List of Billboard Hot 100 number-one singles of the 2000s

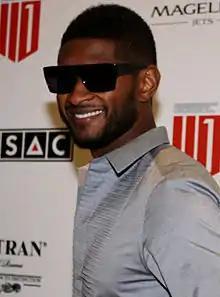
Usher wearing sunglasses smiling

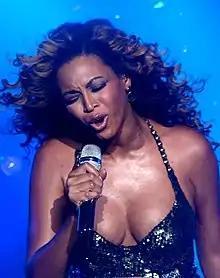
Beyoncé performing with an emotional facial expression

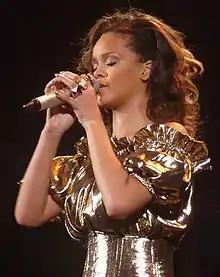
Rihanna singing while closing her eyes

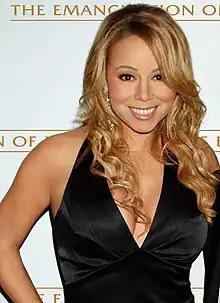
Mariah Carey in 2005.

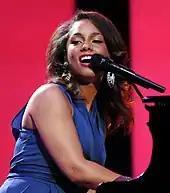
Alicia Keys playing the piano and singing

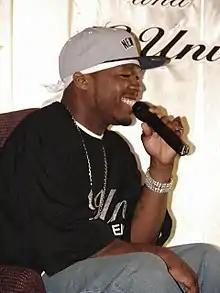
50 Cent at a conference, speaking on a microphone

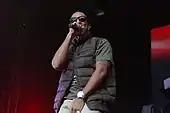
Supafest 2012, Sydney, Australia; Chris Brown, Kelly Rowland, Lupe Fiasco, Naughty By Nature and more

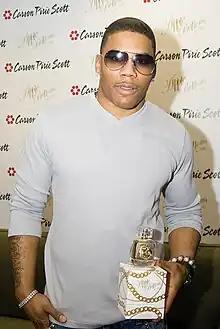
Nelly holding a bottle of perfume

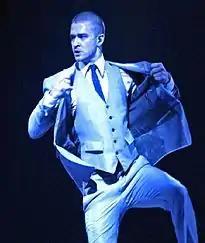
Justin Timberlake performing onstage, about to taking off his coat

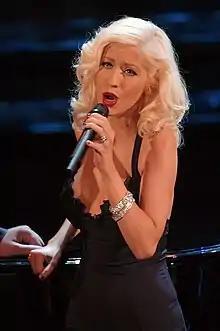
Christina Aguilera singing with an emotional facial expression

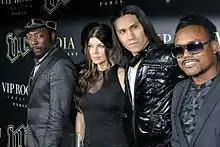
Four members of The Black Eyed Peas at a conference

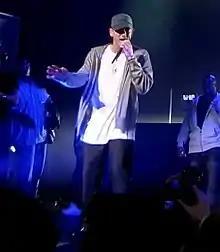
Eminem performing onstage

The following artists spent the most weeks at number one on the chart during the 2000s. A number of artists claimed number-one positions as either the lead artist or a featured artist. Rihanna's "Umbrella" featuring Jay-Z, for example, was counted for both artists because they are both credited on the single. This also applies to the subsequent statistics.